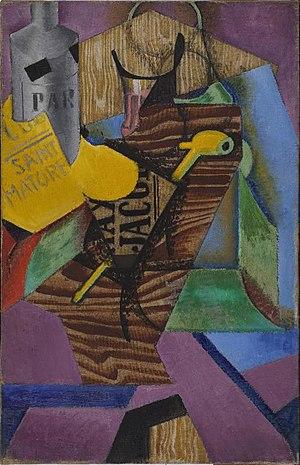
Nature morte au livre, Juan gris
Nature morte au livre ou Saint Matorel est un tableau peint par Juan Gris en décembre 1913. Cette huile sur toile cubiste est une nature morte comprenant dans des inscriptions tronquées un hommage à Max Jacob. Elle est conservée au musée national d'Art moderne, à Paris.
Le Cubisme est une exposition artistique au Centre national d'art et de culture Georges-Pompidou, à Paris, du 17 octobre 2018 au 25 février 2019. Portant sur le cubisme, elle a Brigitte Leal, Christian Briend et Ariane Coulondre pour commissaires.